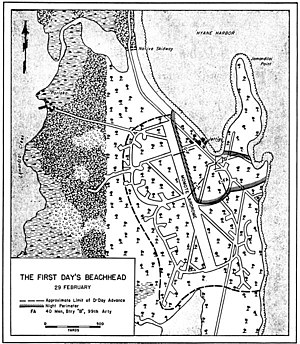
Felttoget på Admiralitetsøerne / Slaget om Los Negros / Slaget om brohovedet
Situationen på Los Negros om aftenen den 29. februar 1944
Kort som viser en snæver perimeter ved siden af landingsbanen.
Felttoget på Admiralitetsøerne var en række slag under felttoget på New Guinea under 2. verdenskrig hvor United States Armys 1. kavaleridivision erobrede de japansk besatte Admiralitetsøer.